Soap film

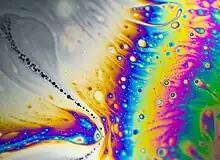
Figure 5: Magnified view of black spots in a soap film

If surfactants are well chosen and the atmospheric humidity and air movements are suitably controlled, a horizontal soap film can last from minutes to hours. In contrast, a vertical soap film is affected by gravity and so the liquid tends to drain, causing the soap film to thin at the top. Colour depends on film thickness, which accounts for the coloured interference fringes that can be seen at the top of figure 4.